Tourism in Abruzzo

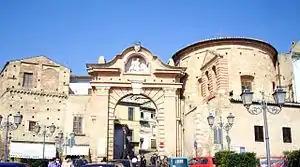
Penne

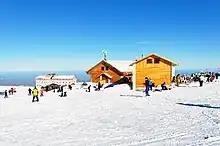
Majella National Park Winter

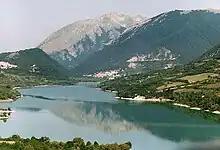
Lake Barrea and Mount Marsicano

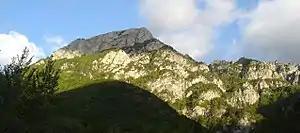
Abruzzo, Lazio and Molise National Park

Abruzzo has many small and picturesque villages, 26 of them have been selected by, a non-profit private association of small Italian towns of strong historical and artistic interest, that was founded on the initiative of the Tourism Council of the National Association of Italian Municipalities.